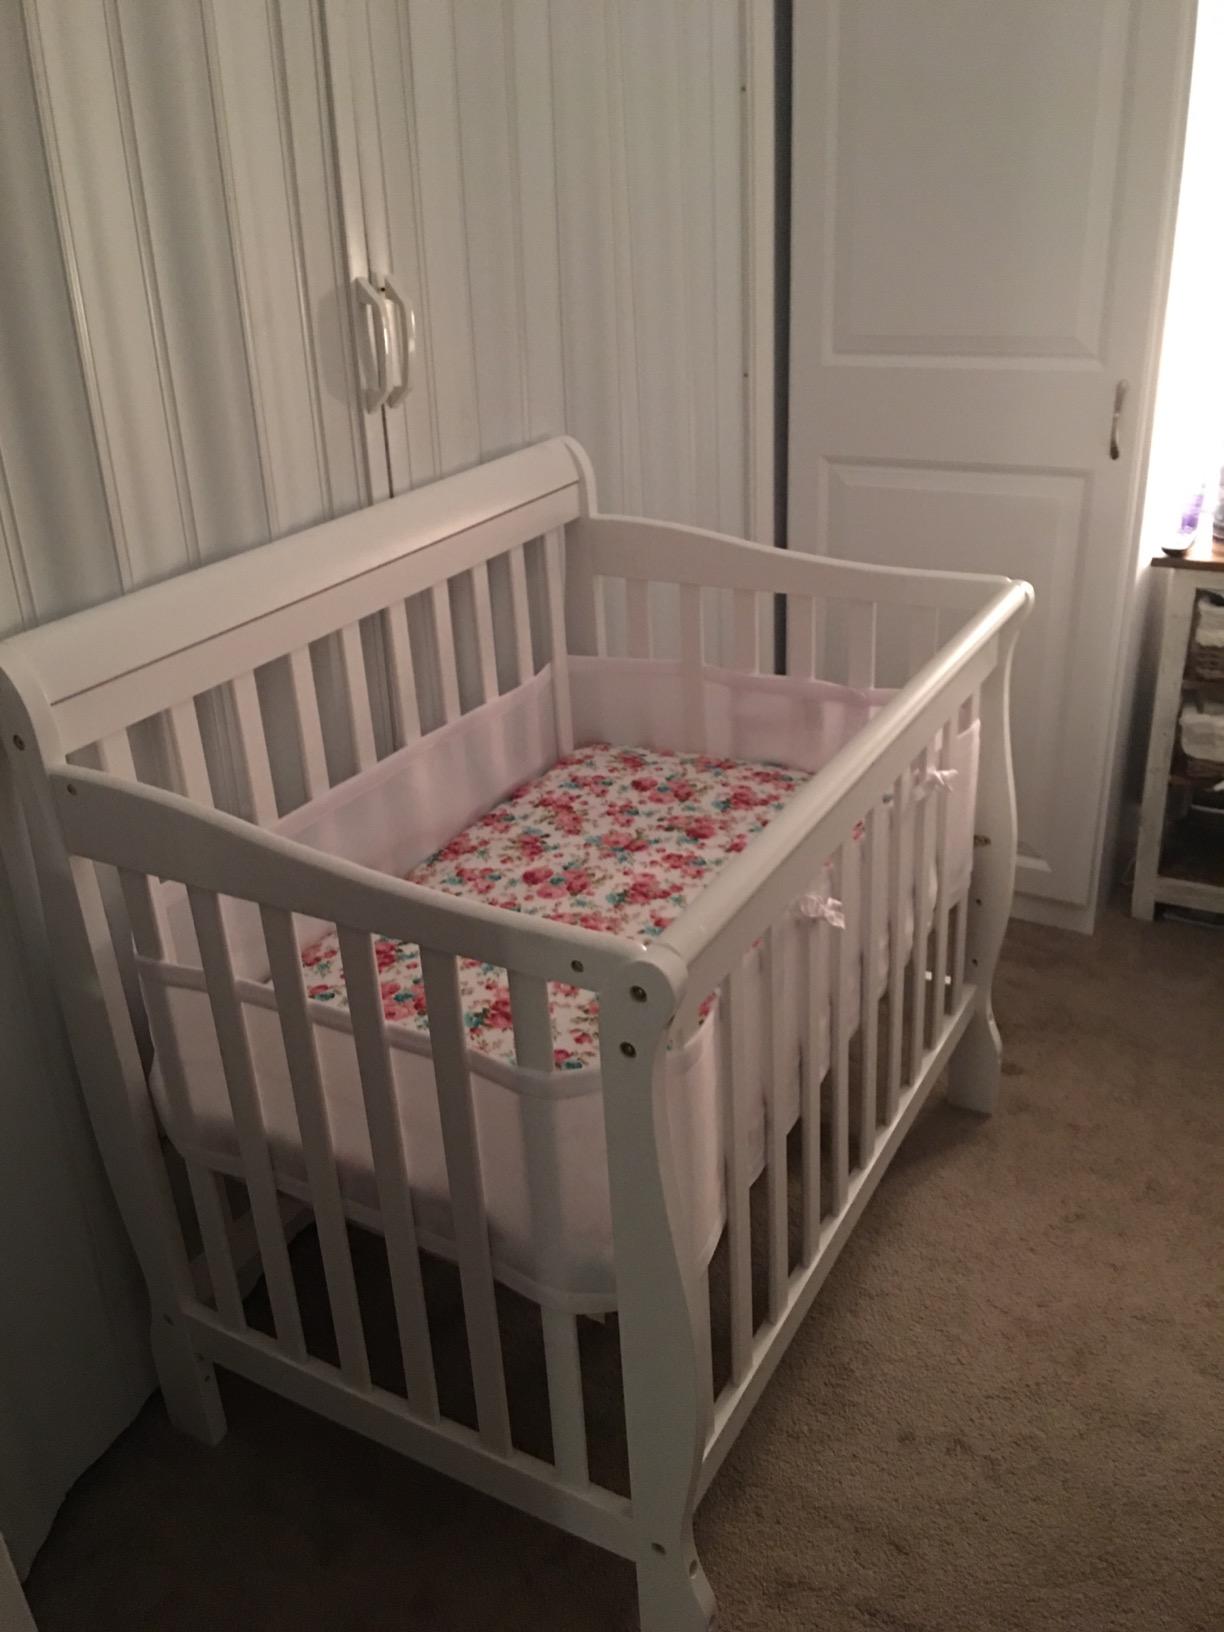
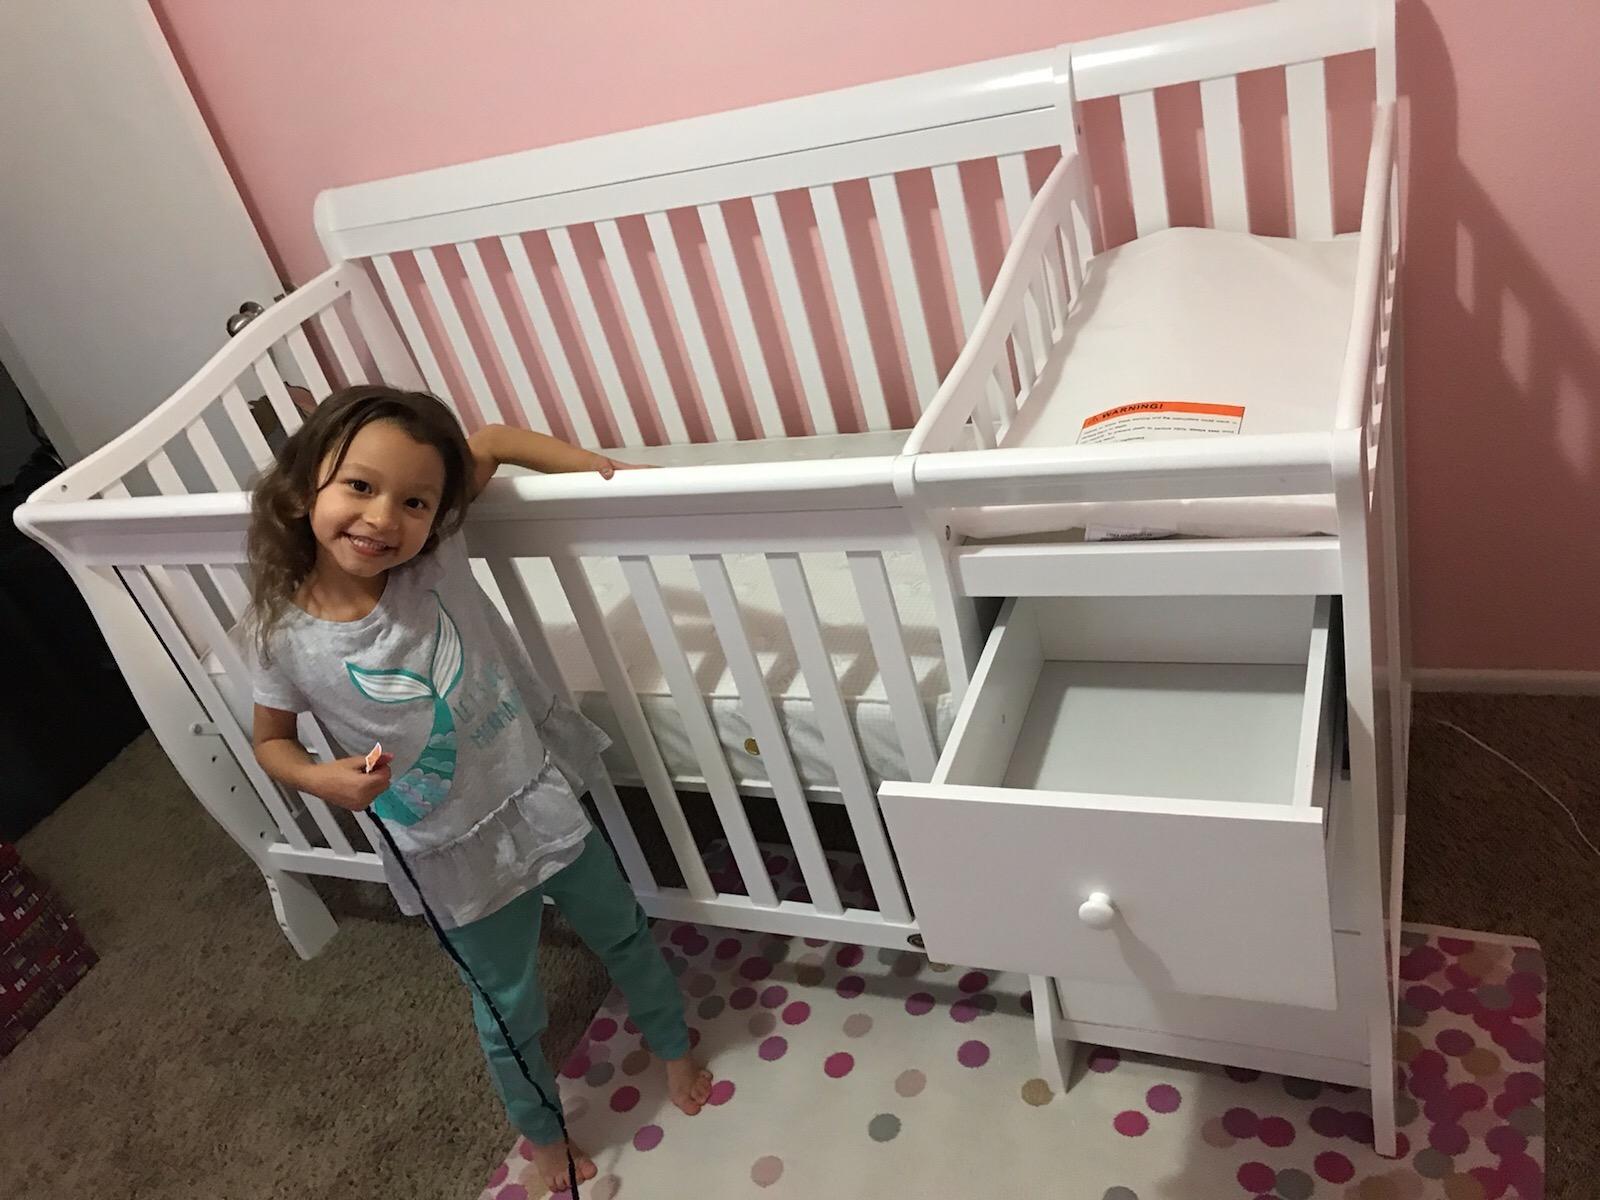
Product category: products_crib
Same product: no